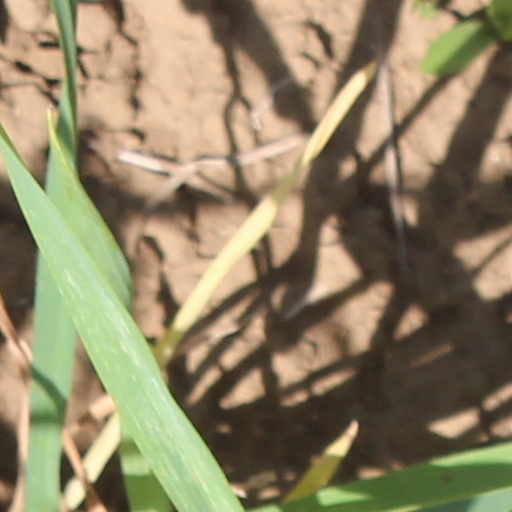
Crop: wheat